Chongqing model

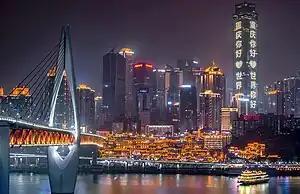
A view of the Chongqing skyline.

Another major component of Bo's Chongqing model concerned the city's economic policies. Just as he had done in Liaoning province, Bo ambitiously pursued foreign investment in the city, lowered corporate income tax rates (15% compared to the 25% national average), and sought to stimulate rapid urbanization and industrialization. He also carried on with policies initiated by his predecessors which focused on domestic consumption, rather than export-led growth. The Chongqing model also placed emphasis on the importance of state-owned enterprises; in 2010, Bo stressed that China "[needs] to have things that are state-owned." Bo also notably introduced a pilot tax on private homeownership; in contrast to a similar pilot in Shanghai, rates were substantially higher, and there was a great deal of showmanship invested in demonstrating that the richest people would have to pay it.